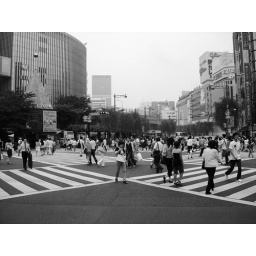
walking in the street